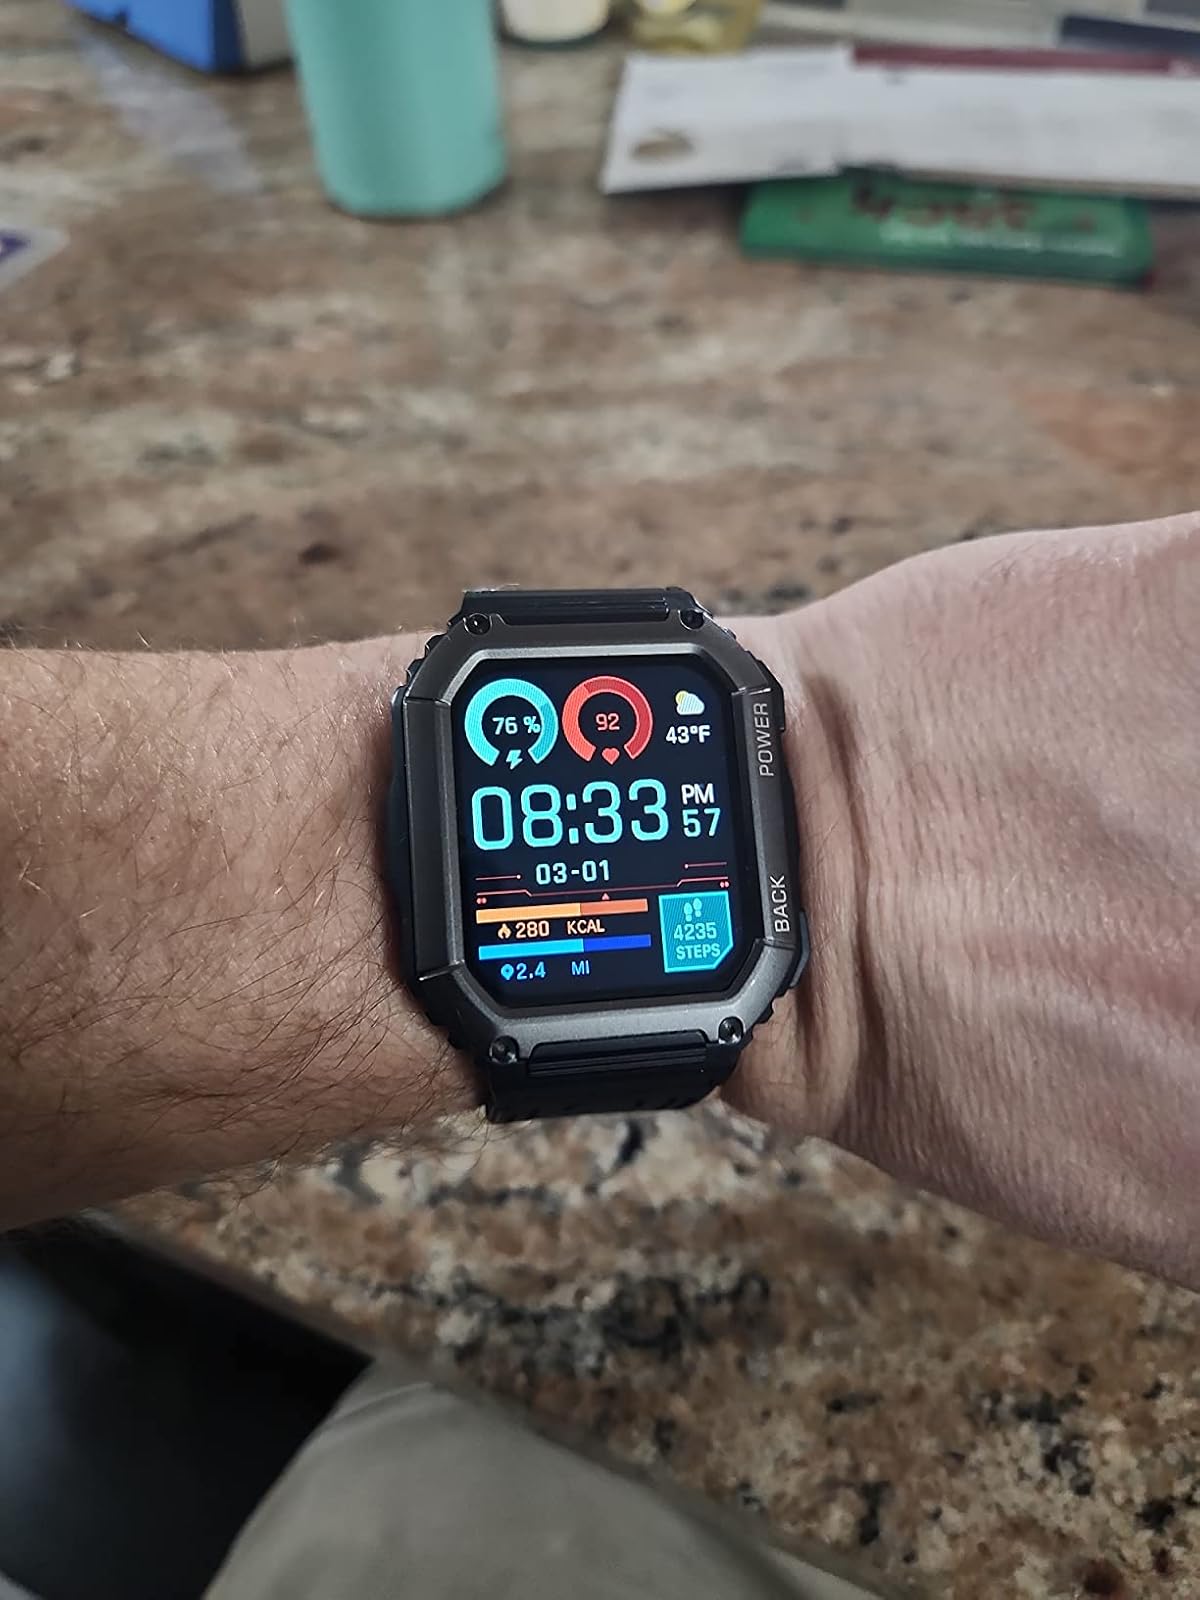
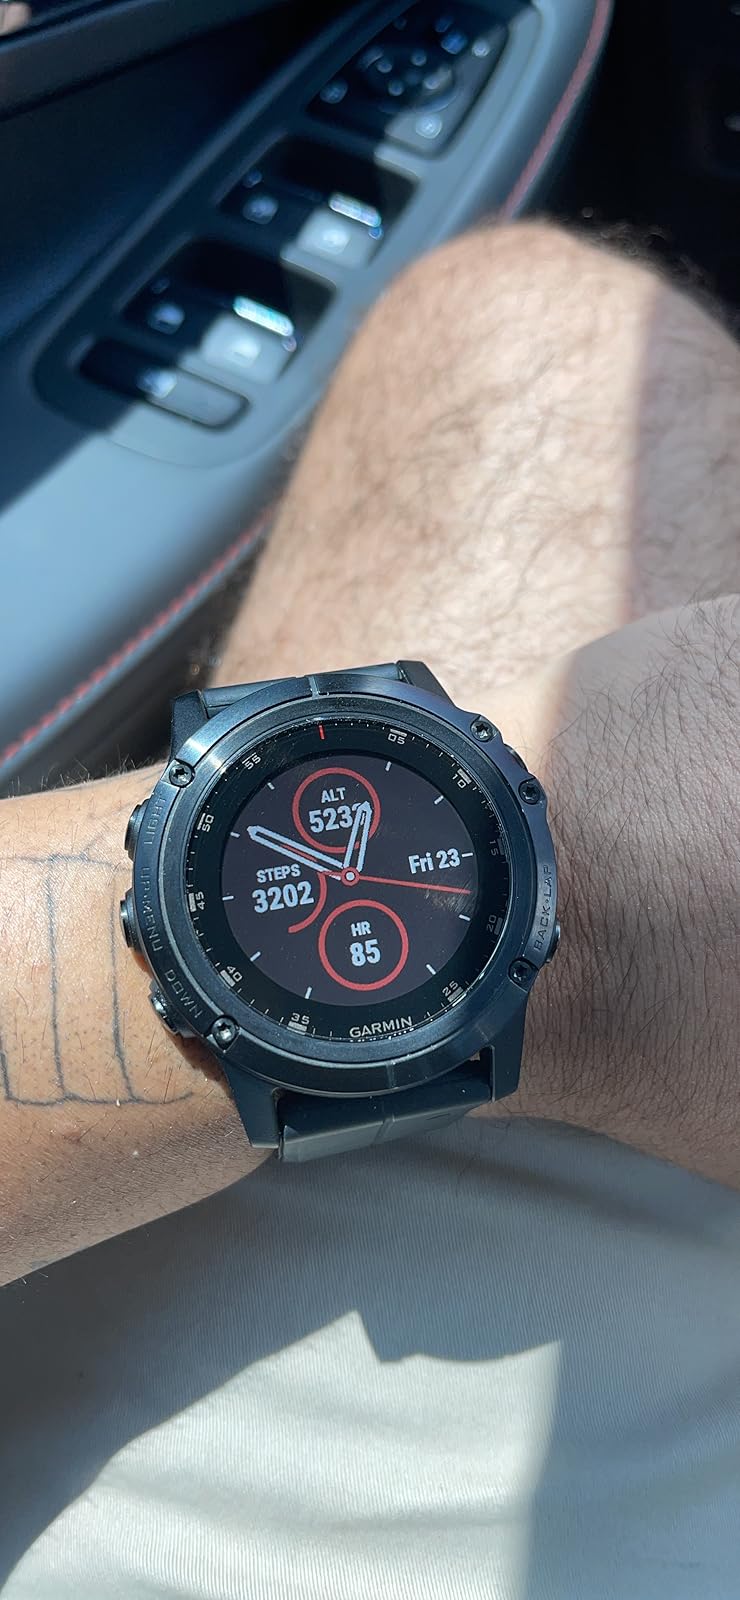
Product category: smartwatch
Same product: no